Levison Brothers / California Jewelry Co. San Francisco

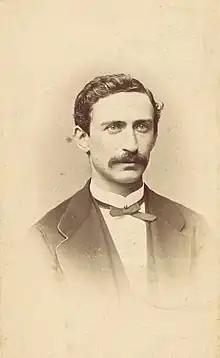
Herman Levison circa 1870s Germany

Levison Brothers / California Jewelry Co. was active from 1859 to 1935. Founded in 1859, they occupied 629 Washington Street, San Francisco, California by 1863, and by 1871 moved into two floors of their own building at 134 Sutter Street, San Francisco, furnished with machinery, tools, and appliances powered by a 25-horsepower engine.